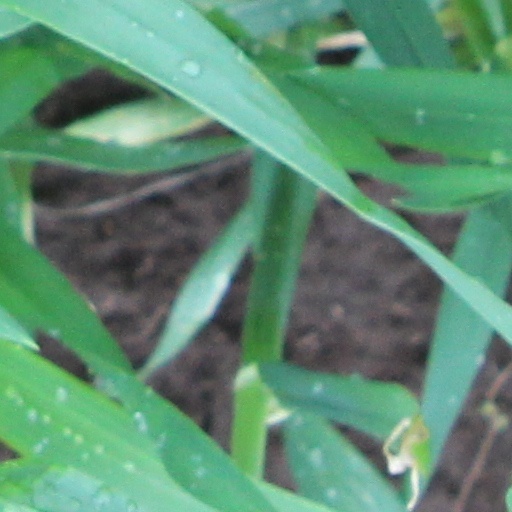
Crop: wheat